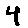
Label: 4